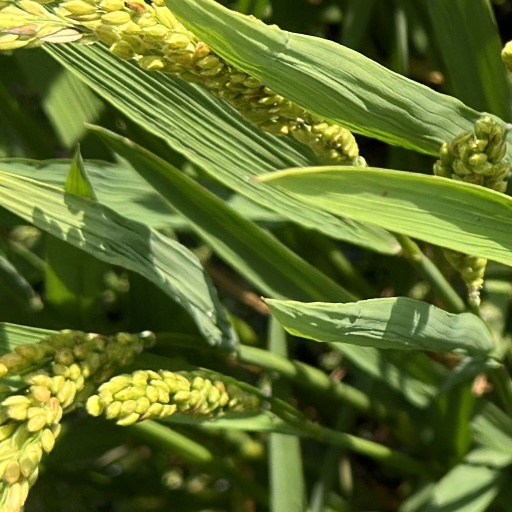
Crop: rice